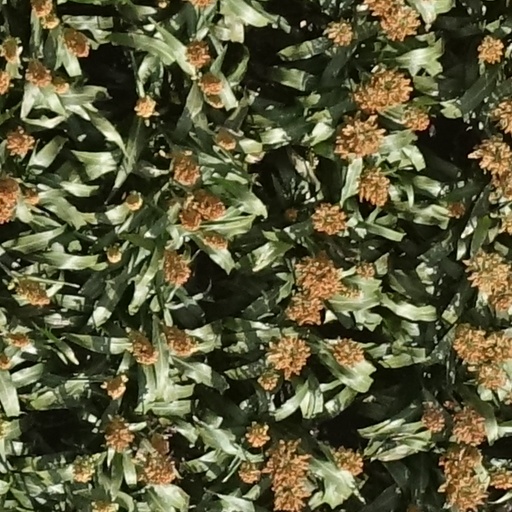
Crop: sorghum